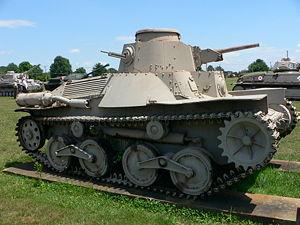
Le Type 95 Ha-Gō, connu également sous le nom de Type 97 Ke-Go, est un char léger employé par l'armée impériale japonaise durant la Seconde guerre sino-japonaise et la Seconde Guerre mondiale. Bien qu'il fût très lent pour un char léger, il démontra ses qualités contre l'infanterie ennemie durant les campagnes en Mandchourie et en Chine, où l'armée nationale révolutionnaire chinoise ne possédait que très peu de blindés ou d'armes anti-char pour lui faire face. Il lui manquait cependant le blindage et l'armement des chars alliés contemporains, et il était déjà considéré comme obsolète au début de la Seconde Guerre mondiale. Plus de 2 000 unités de ce char furent néanmoins produites. Le char Type 95 Ha-Gō fut également employé par les détachements de marins de la Marine impériale japonaise durant la Guerre du Pacifique.